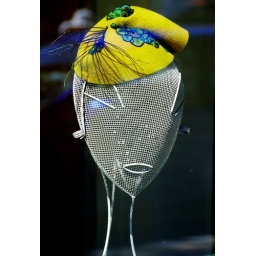
Alien in a yellow hat